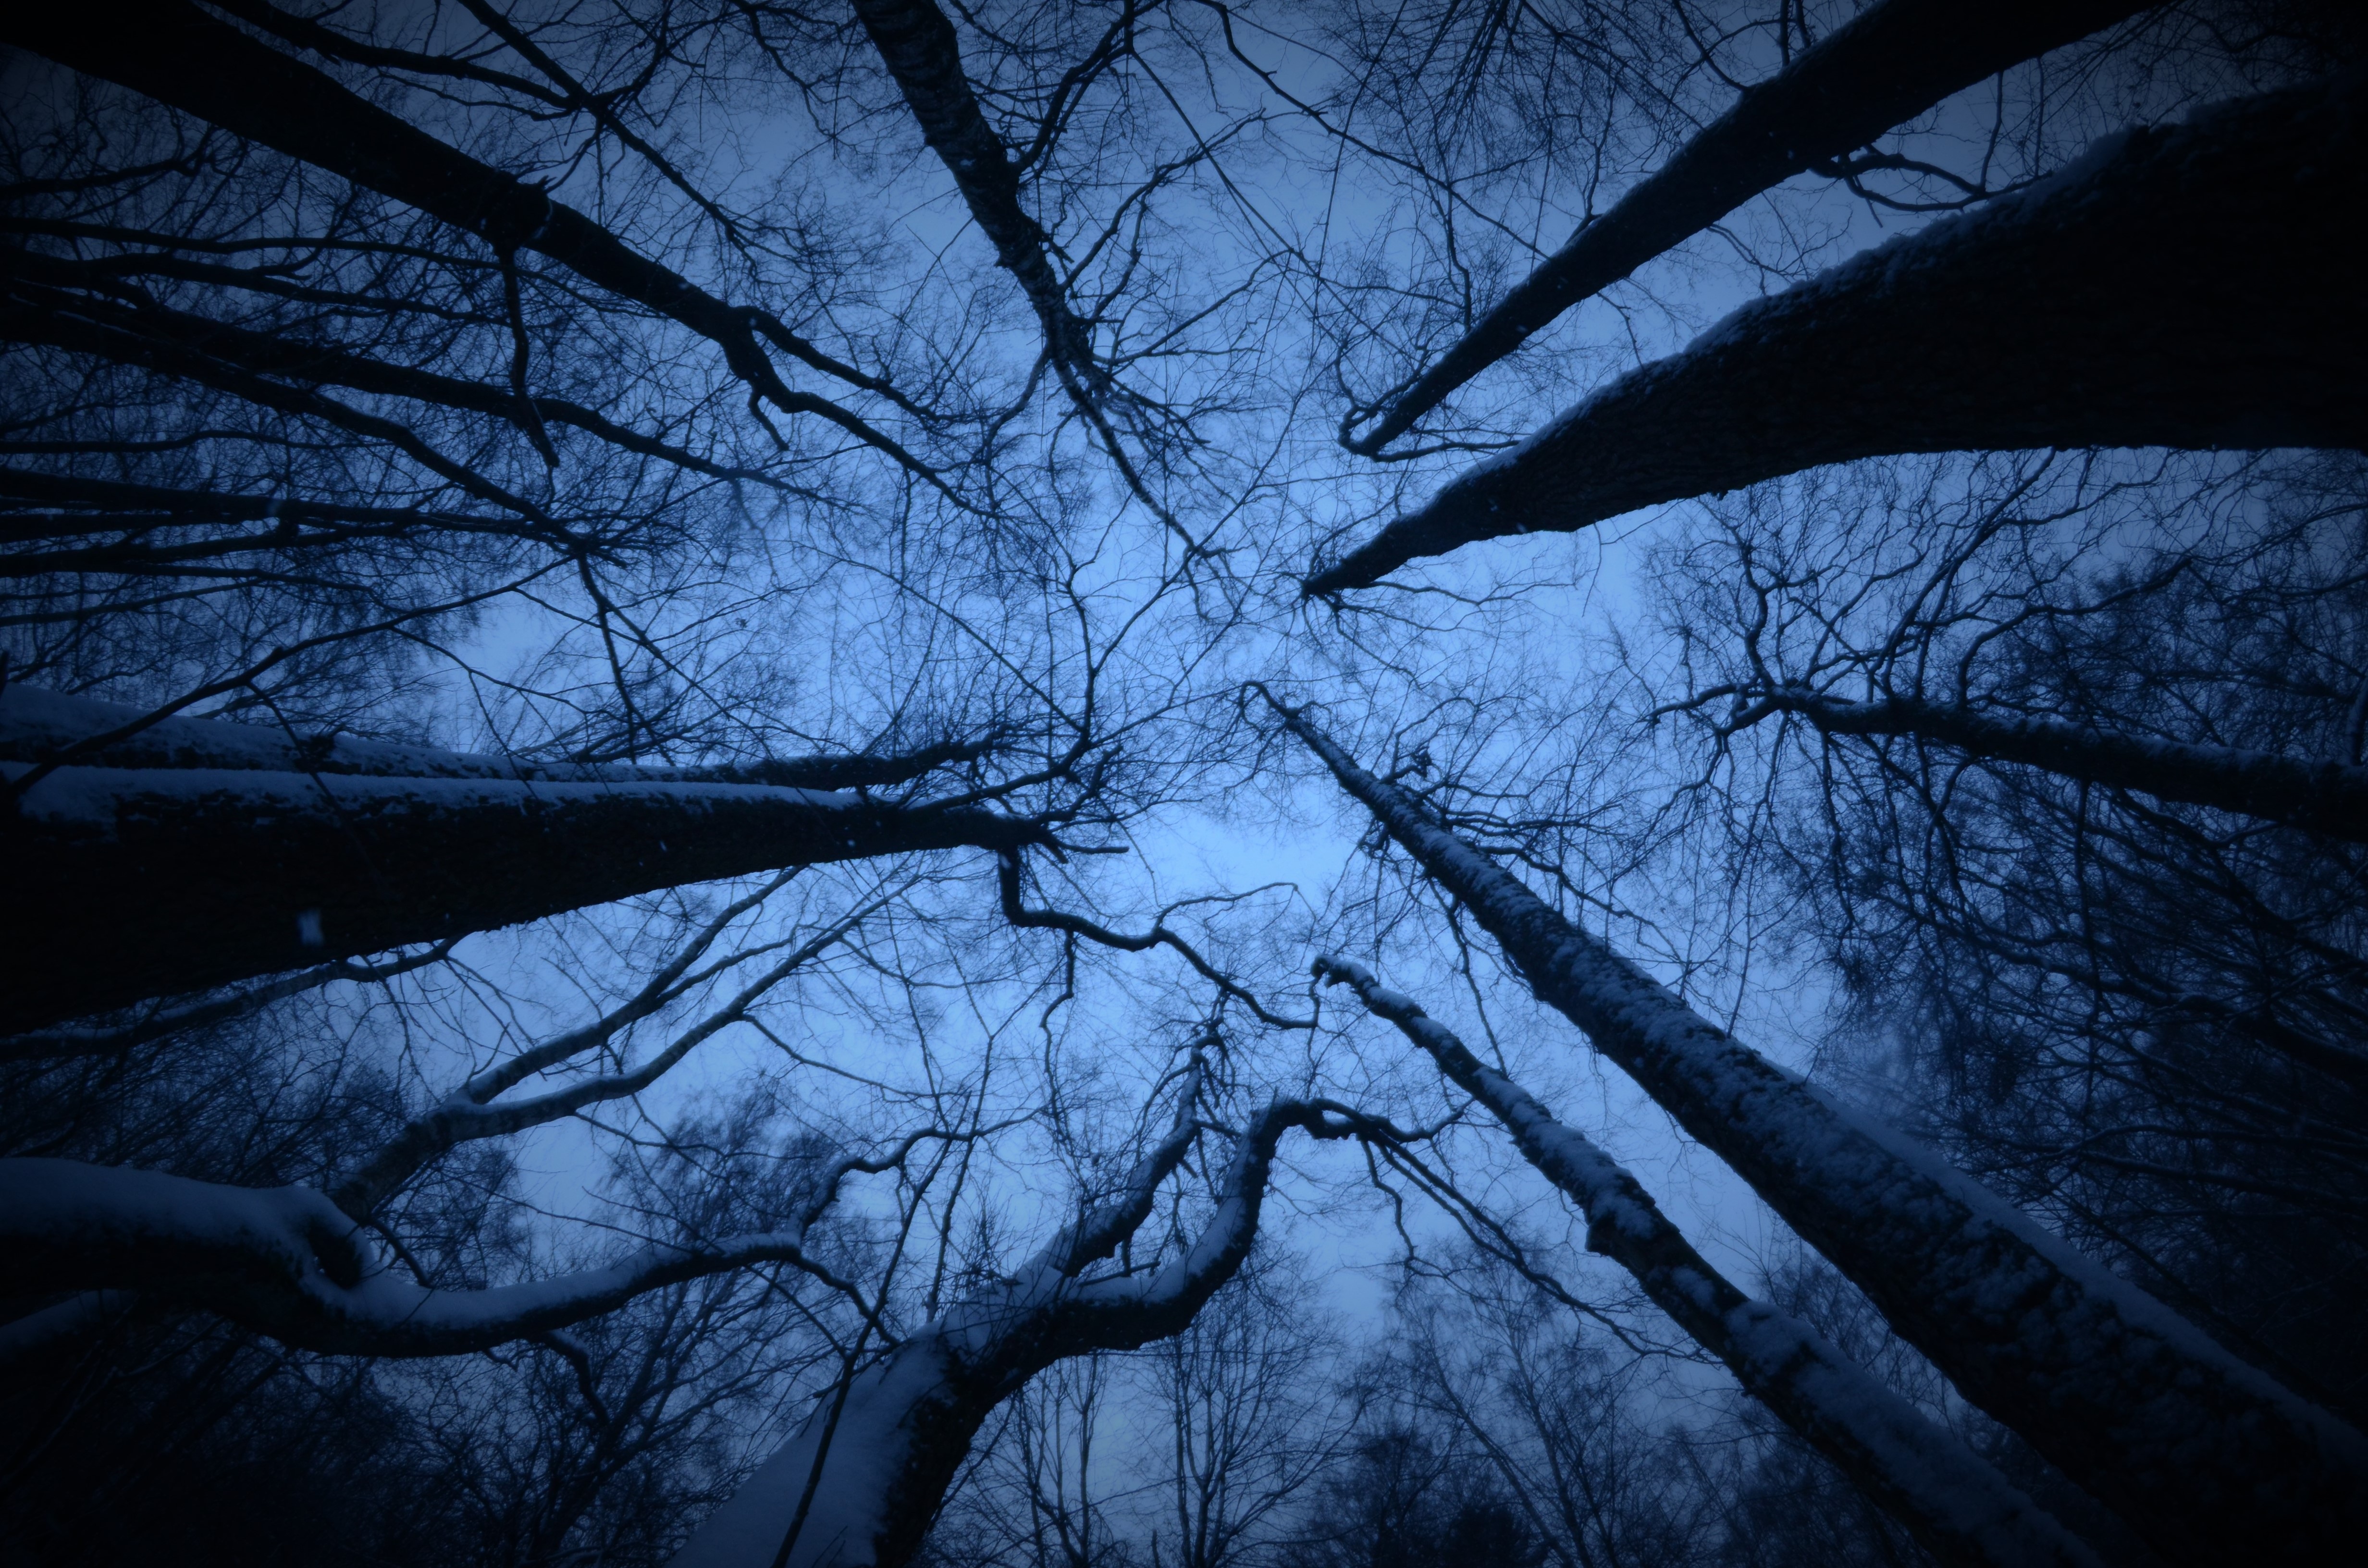
tree, nature, forest, branch, snow, winter, light, black and white, plant, wood, night, sunlight, leaf, frost, atmosphere, dark, ice, reflection, weather, darkness, monochrome, season, moonlight, branches, grim, freezing, atmospheric phenomenon, woody plant